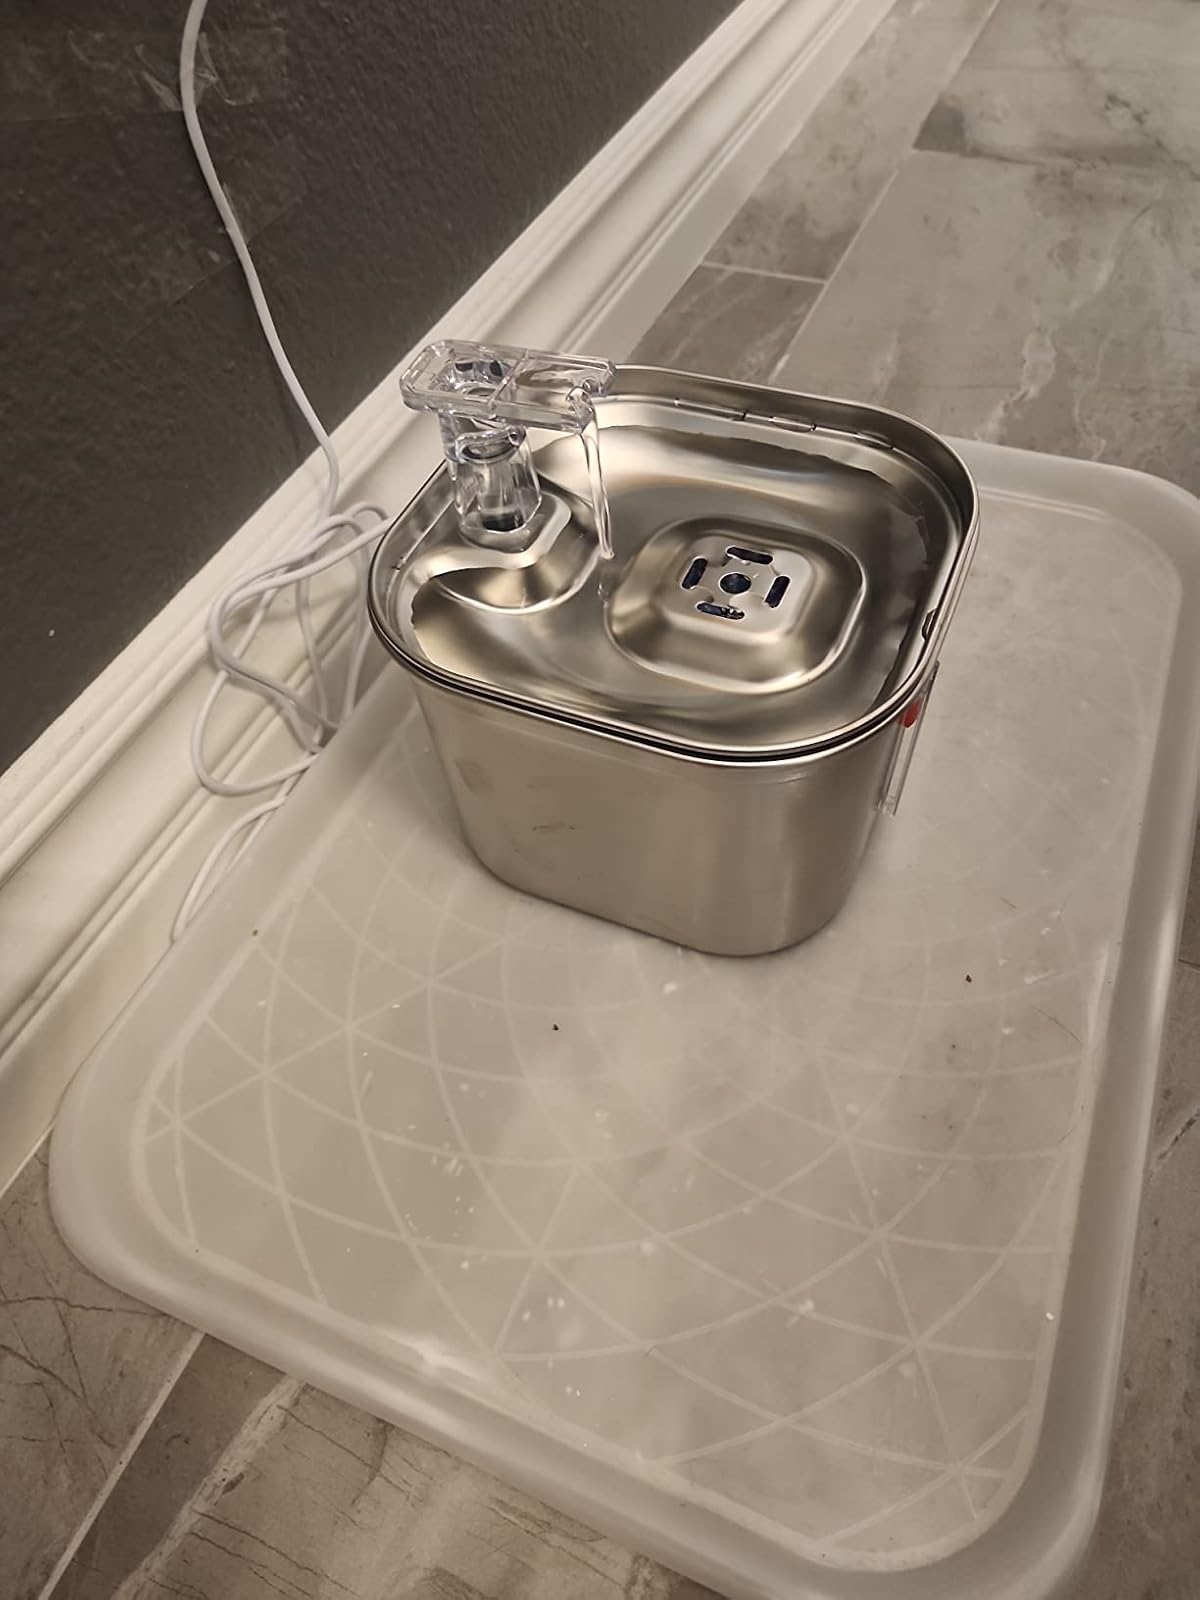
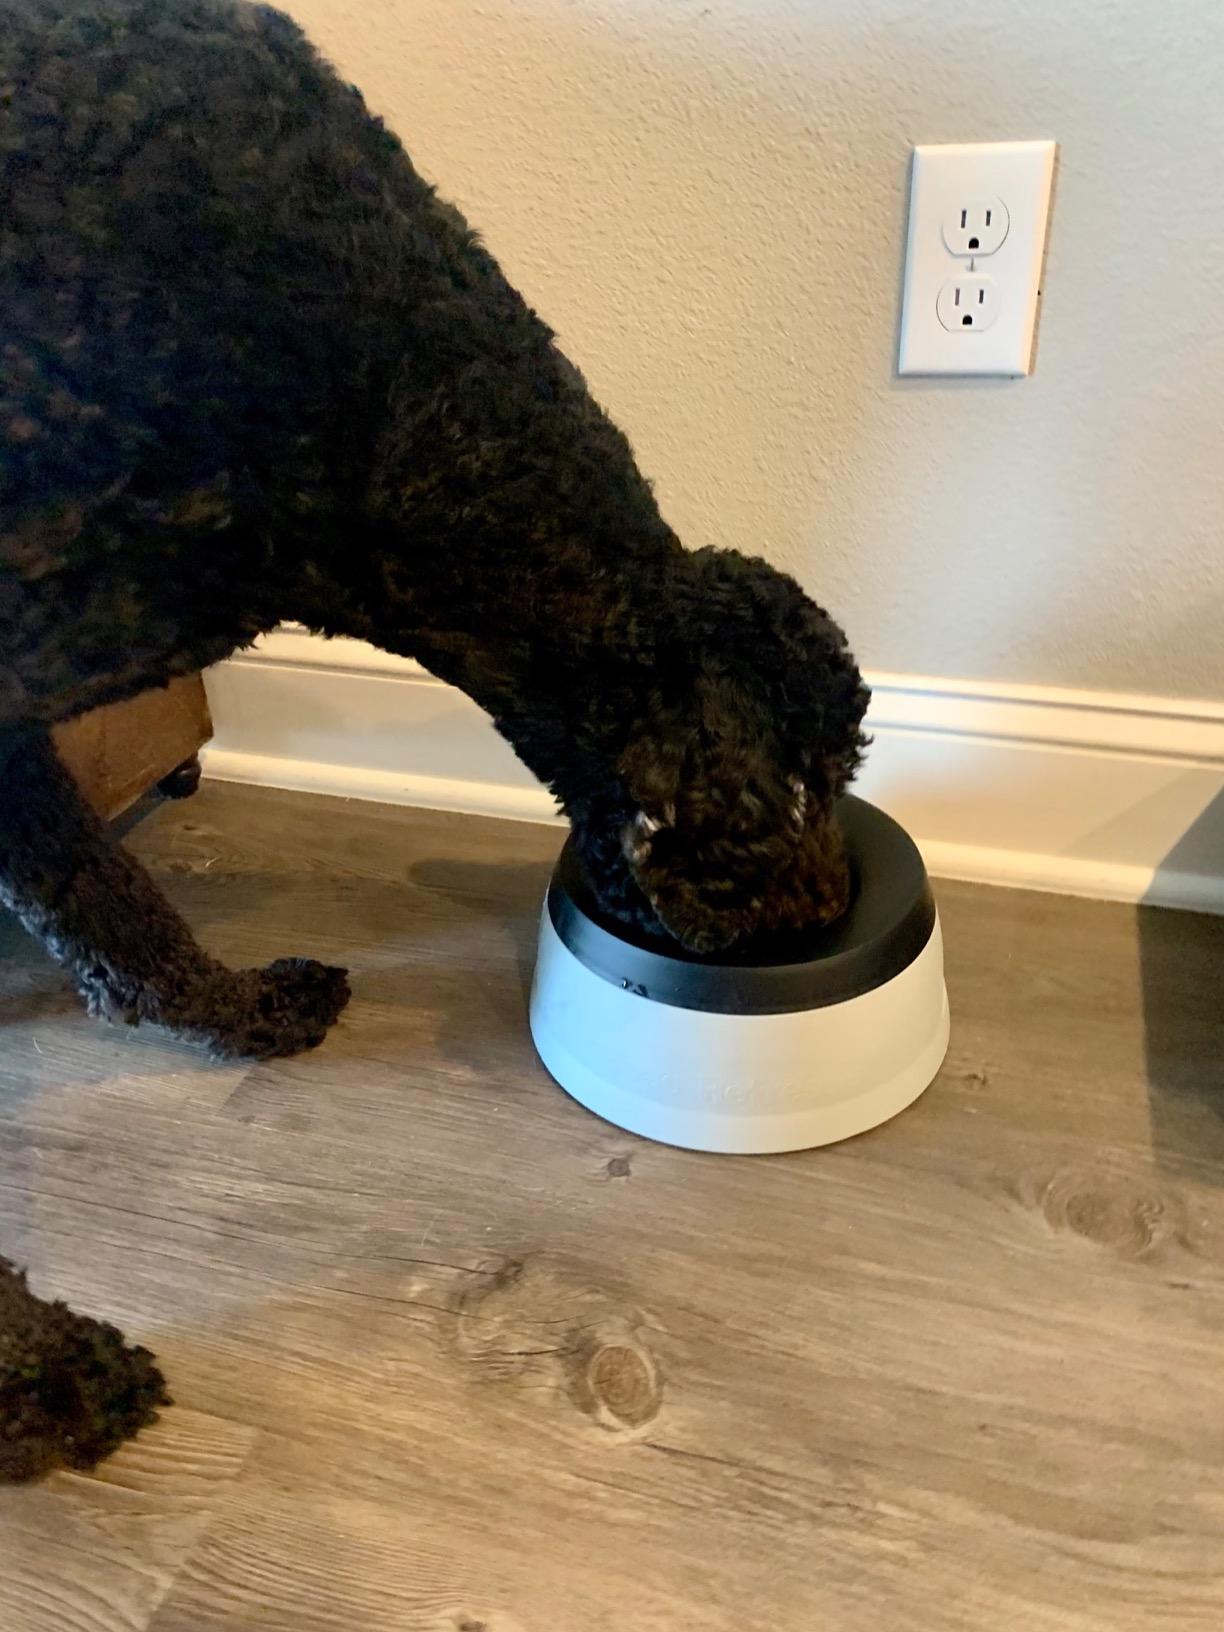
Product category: items_bowl
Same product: no